Unhyeongung

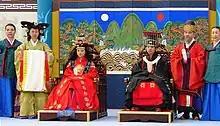
Royal wedding ceremony reenactment of King Gojong and Empress Myeongseong, along with members of the royal court

Unhyeongung was the site of the last royal wedding ceremony, between King Gojong and Empress Myeongseong, on March 21, 1866. A reenactment of this ceremony is held at Unhyeongung in the spring and fall of every year.